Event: Nepal Earthquake
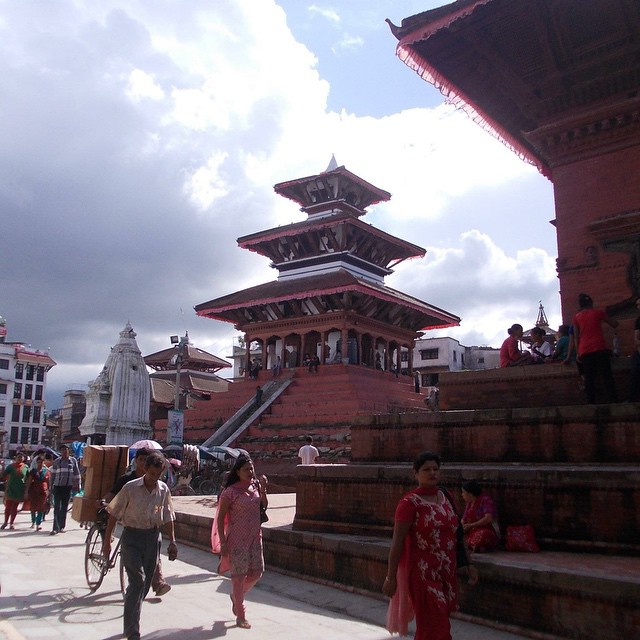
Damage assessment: no_damage